A Statue of Ceres

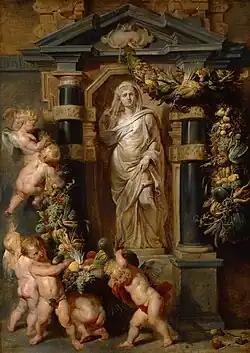
"A Statue of Ceres" (c. 1615) by Peter Paul Rubens

A Statue of Ceres is an oil on oak panel by Peter Paul Rubens, created "c." 1615. It shows putti offering garlands to a statue of the Roman fertility goddess Ceres. It is held in the Hermitage Museum, in St Petersburg.